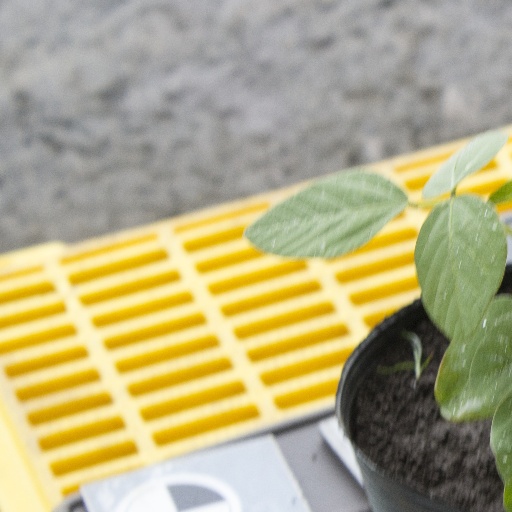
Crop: soybean